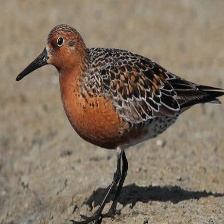
Species: RED KNOT
Scientific name: CALIDRIS CANUTUS
ImageNet parent category: red-backed_sandpiper